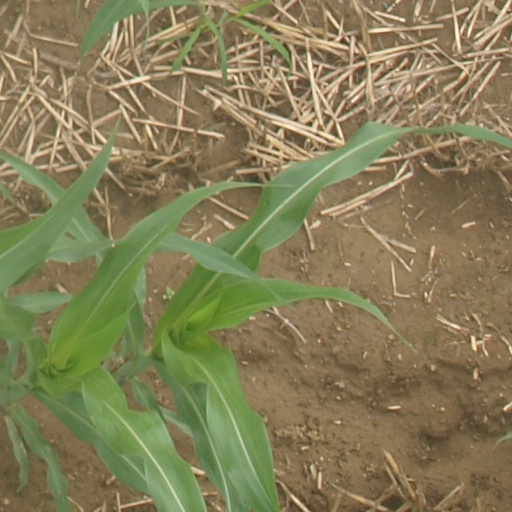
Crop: maize; corn